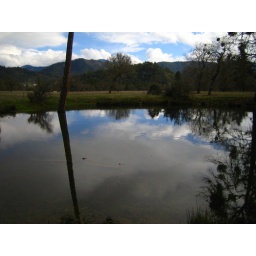
sky in water